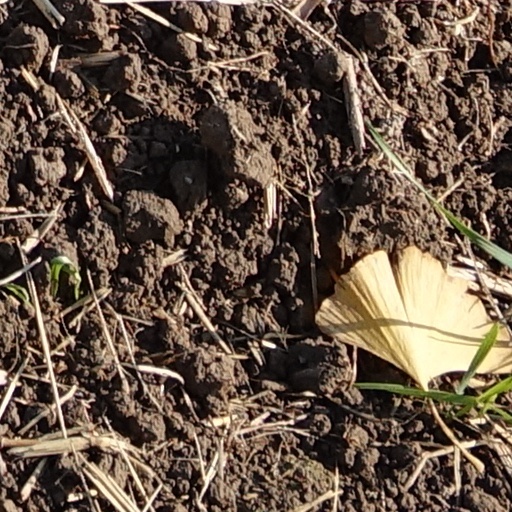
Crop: wheat